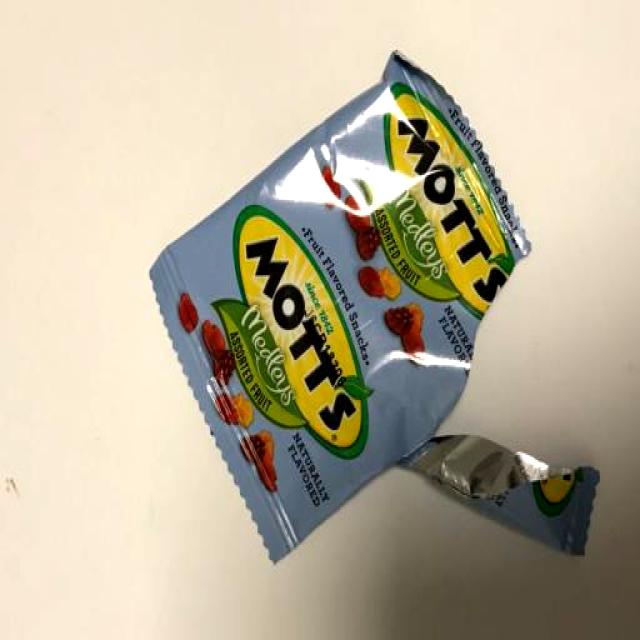
Label: Trash